Alejandro Sabella

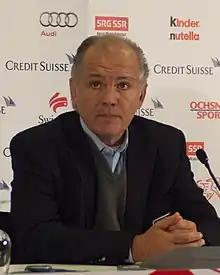
Sabella during a press conference in 2012

Alejandro Javier Sabella (5 November 19548 December 2020) was an Argentine football player and manager. Born in Buenos Aires, he began his playing career with River Plate in his home country before moving to England in 1978 to play for Sheffield United. He then had a spell with another English side, Leeds United, before returning to South America and representing Estudiantes, Grêmio, Ferro Carril Oeste and Irapuato.